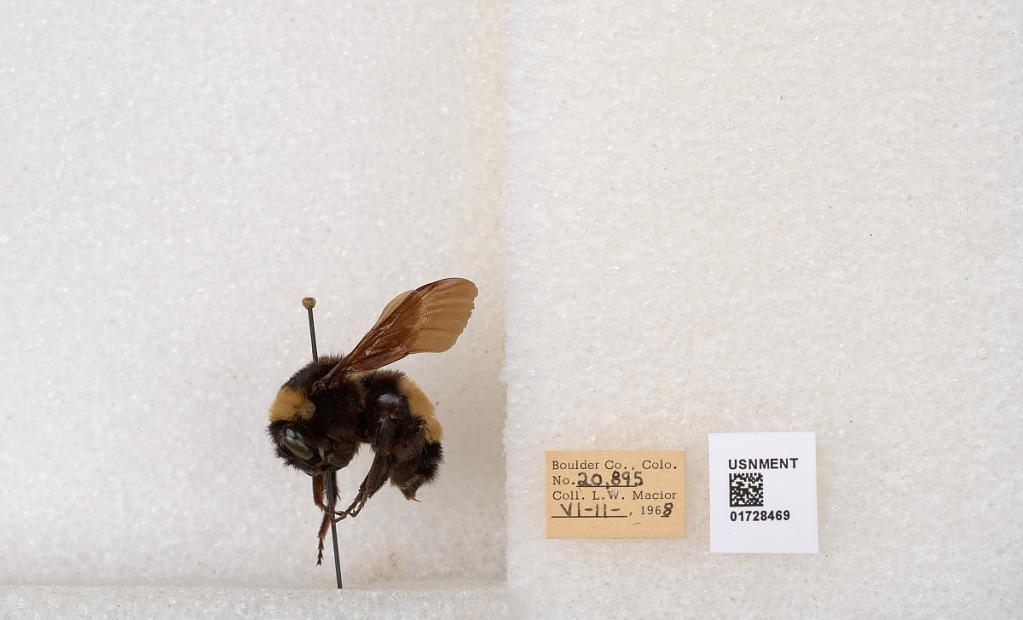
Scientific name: Bombus (Bombus) nevadensis auricormus
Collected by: L. Macior
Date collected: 1968-6-11
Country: United States
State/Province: Colorado
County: Boulder
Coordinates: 40.0925, -105.358